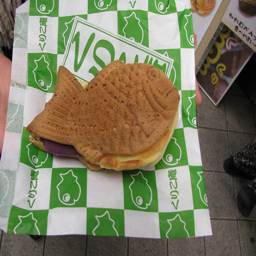
some food is sitting on a green and white wrapper
A sandwhich shapes as a fish sitting on some plastic
a close up of a sandwich shaped like a fish
A Japanese cake snack made into a fish shape.
A fish shapped sandwich sitting on top of a wrapper.